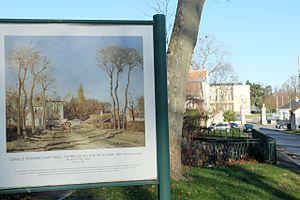
Entrée du village de Voisins, Camille Pissarro
Entrée du village de Voisins est un tableau de Camille Pissarro de 1872. Donation d'Ernest May en 1923, il se trouve actuellement au musée d'Orsay. Peint à Louveciennes, il est reproduit sur le lieu de sa création sur un parcours du Pays des Impressionnistes.
La ligne de Saint-Cloud à Saint-Nom-la-Bretèche est une ligne de chemin de fer française à double voie d'une longueur de quinze kilomètres. Elle relie la gare de Saint-Cloud, dans le département des Hauts-de-Seine, à celle de Saint-Nom-la-Bretèche - Forêt de Marly dans le département voisin des Yvelines, en région Île-de-France. Située sur les hauteurs de la banlieue ouest de Paris, d'où elle domine la vallée de la Seine, la ligne possède un tracé sinueux et comporte une succession d'ouvrages d'art.